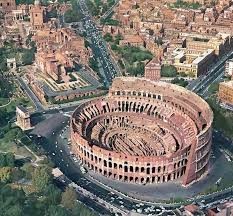
Landmark: Roman Colosseum